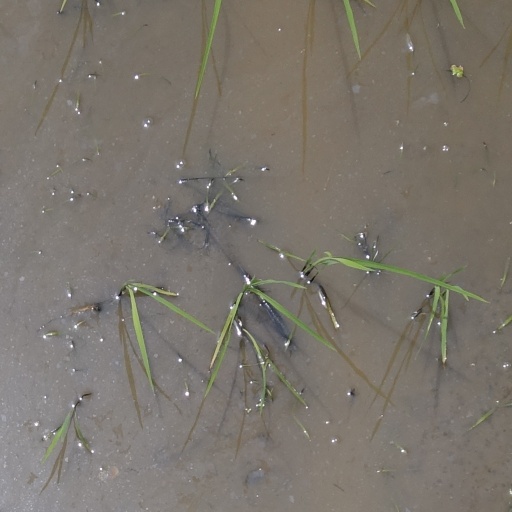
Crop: rice